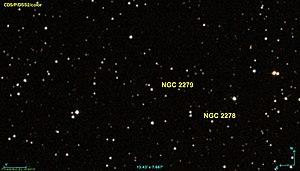
Image créée à l'aide du logiciel Aladin Sky Atlas du Centre de Données astronomiques de Strasbourg et des données publiques en format FIT de DSS (Digitized Sky Survey).
NGC 2279 est un groupe de trois étoiles situé dans la constellation des Gémeaux.